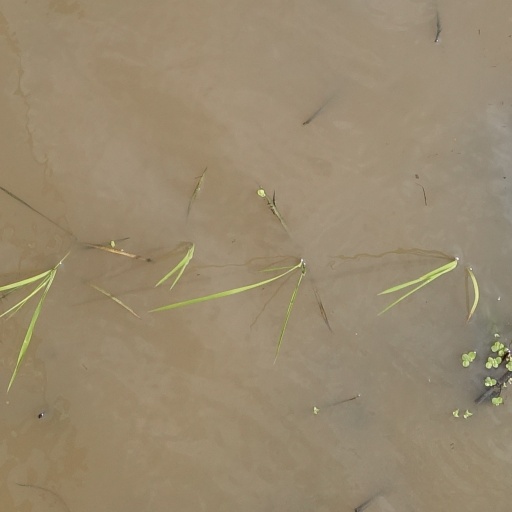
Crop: rice